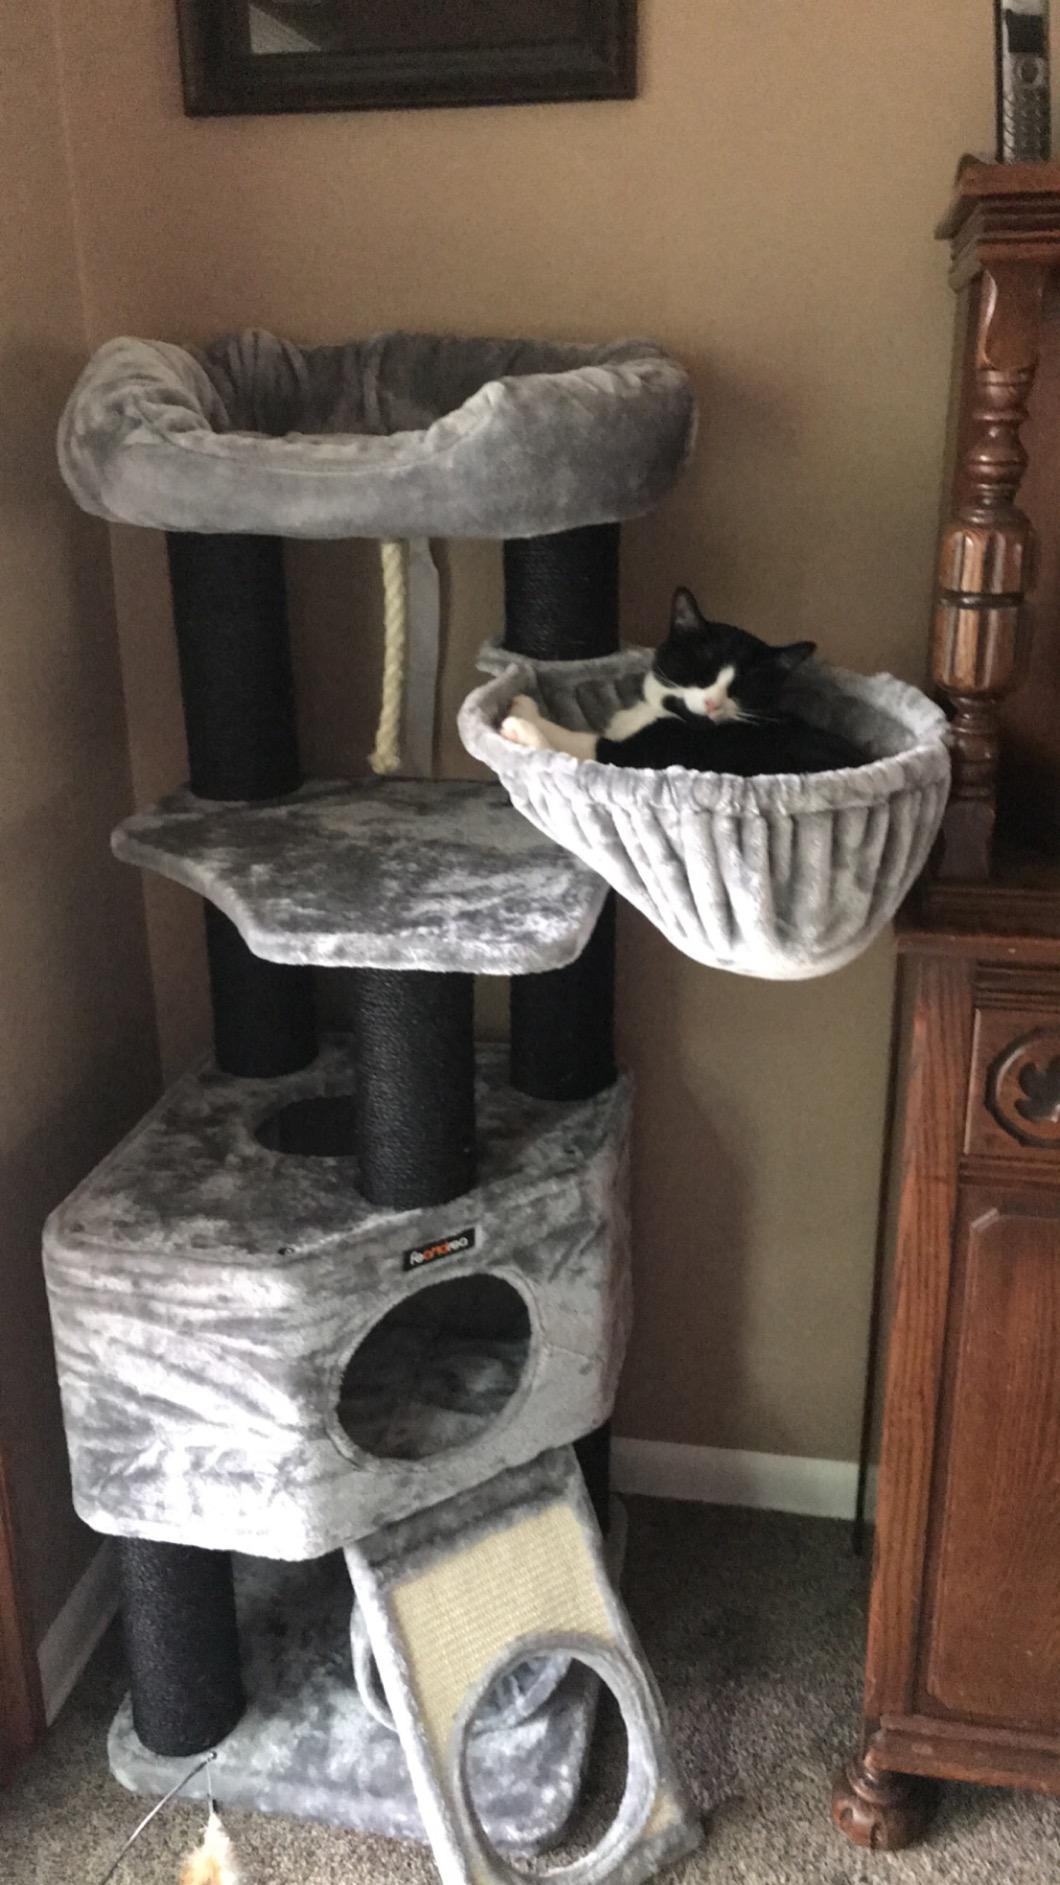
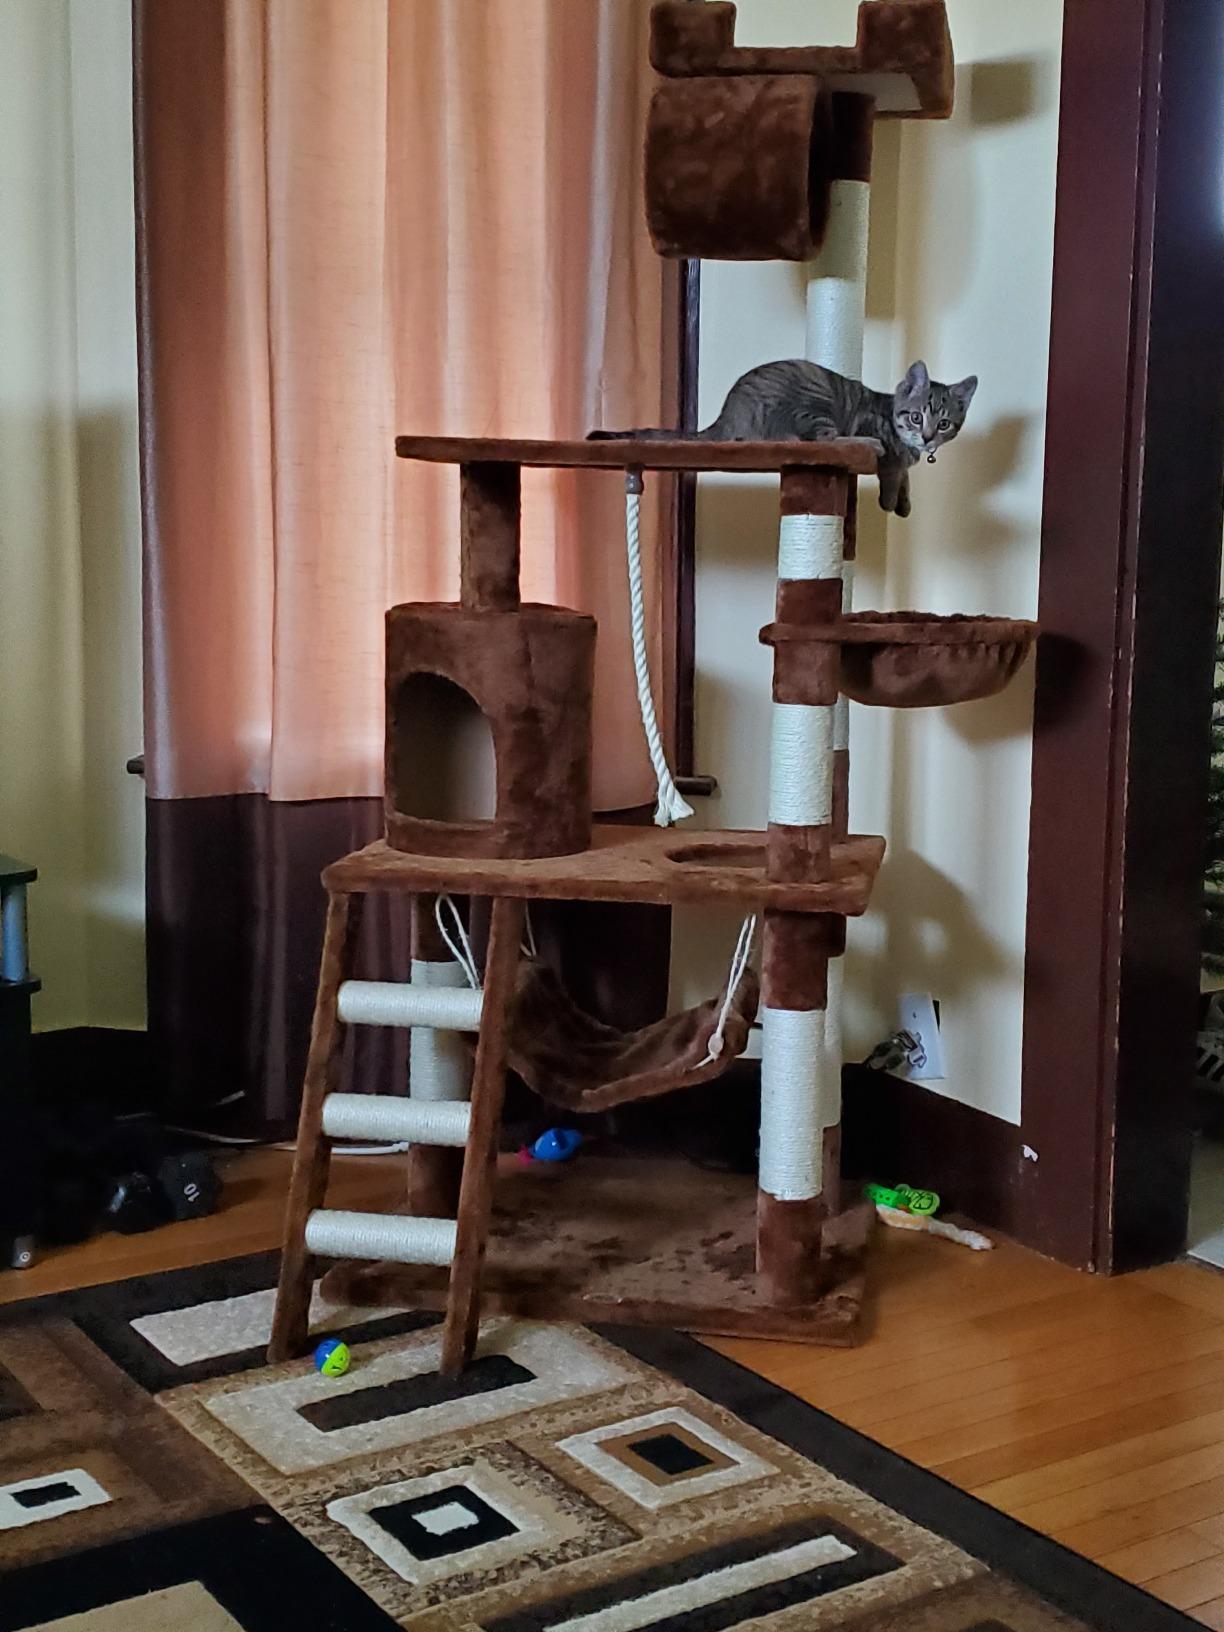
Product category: items_cat tree
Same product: no